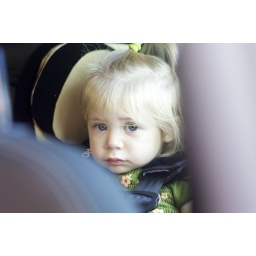
Livy in her car seat